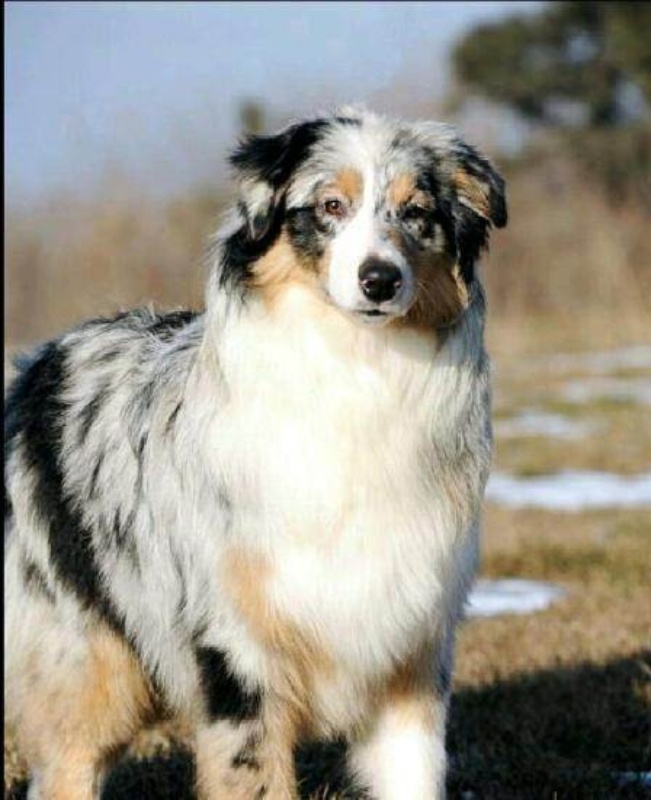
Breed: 245-n000098-Australian_Shepherd